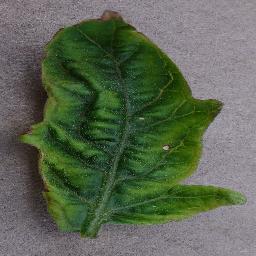
Label: Tomato___Tomato_Yellow_Leaf_Curl_Virus